Waddesdon Manor

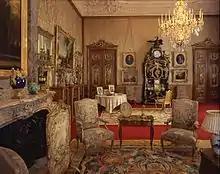
Dutch and English paintings in the Morning Room

Following Alice de Rothschild's death in 1922, the property and collections passed to her French great-nephew James A. "Jimmy" de Rothschild, who was married to an English woman, Dorothy Pinto. James further enriched the Manor with objects from the collections of his late father Baron Edmond James de Rothschild of Paris.